History of Bhutan

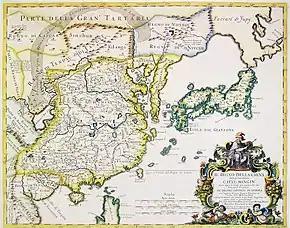
A 17th-century Italian map showing a large "Kingdom of Barantola or Boutan" bordering on Nepal and Tibet, as well as, surprisingly, Yunnan, Sichuan, and the Kingdom of Tanguts

In the 17th century, a theocratic government independent of Tibetan political influence was established, and premodern Bhutan emerged. The theocratic government was founded by an expatriate Drukpa monk, Ngawang Namgyal, who arrived in Bhutan in 1616 seeking freedom from the domination of the Gelugpa subsect led by the Dalai Lama (Ocean Lama) in Lhasa. After a series of victories over rival subsect leaders and Tibetan invaders, Ngawang Namgyal took the title "Zhabdrung" (At Whose Feet One Submits, or, in many Western sources, "Dharma Raja"), becoming the temporal and spiritual leader of Bhutan. Considered the first great historical figure of Bhutan, he united the leaders of powerful Bhutanese families in a land called Drukyul. He promulgated a code of law and built a network of impregnable forts ("dzong"), a system that helped bring local lords under centralized control and strengthened the country against Tibetan invasions. Many forts were extant in the late 20th century.